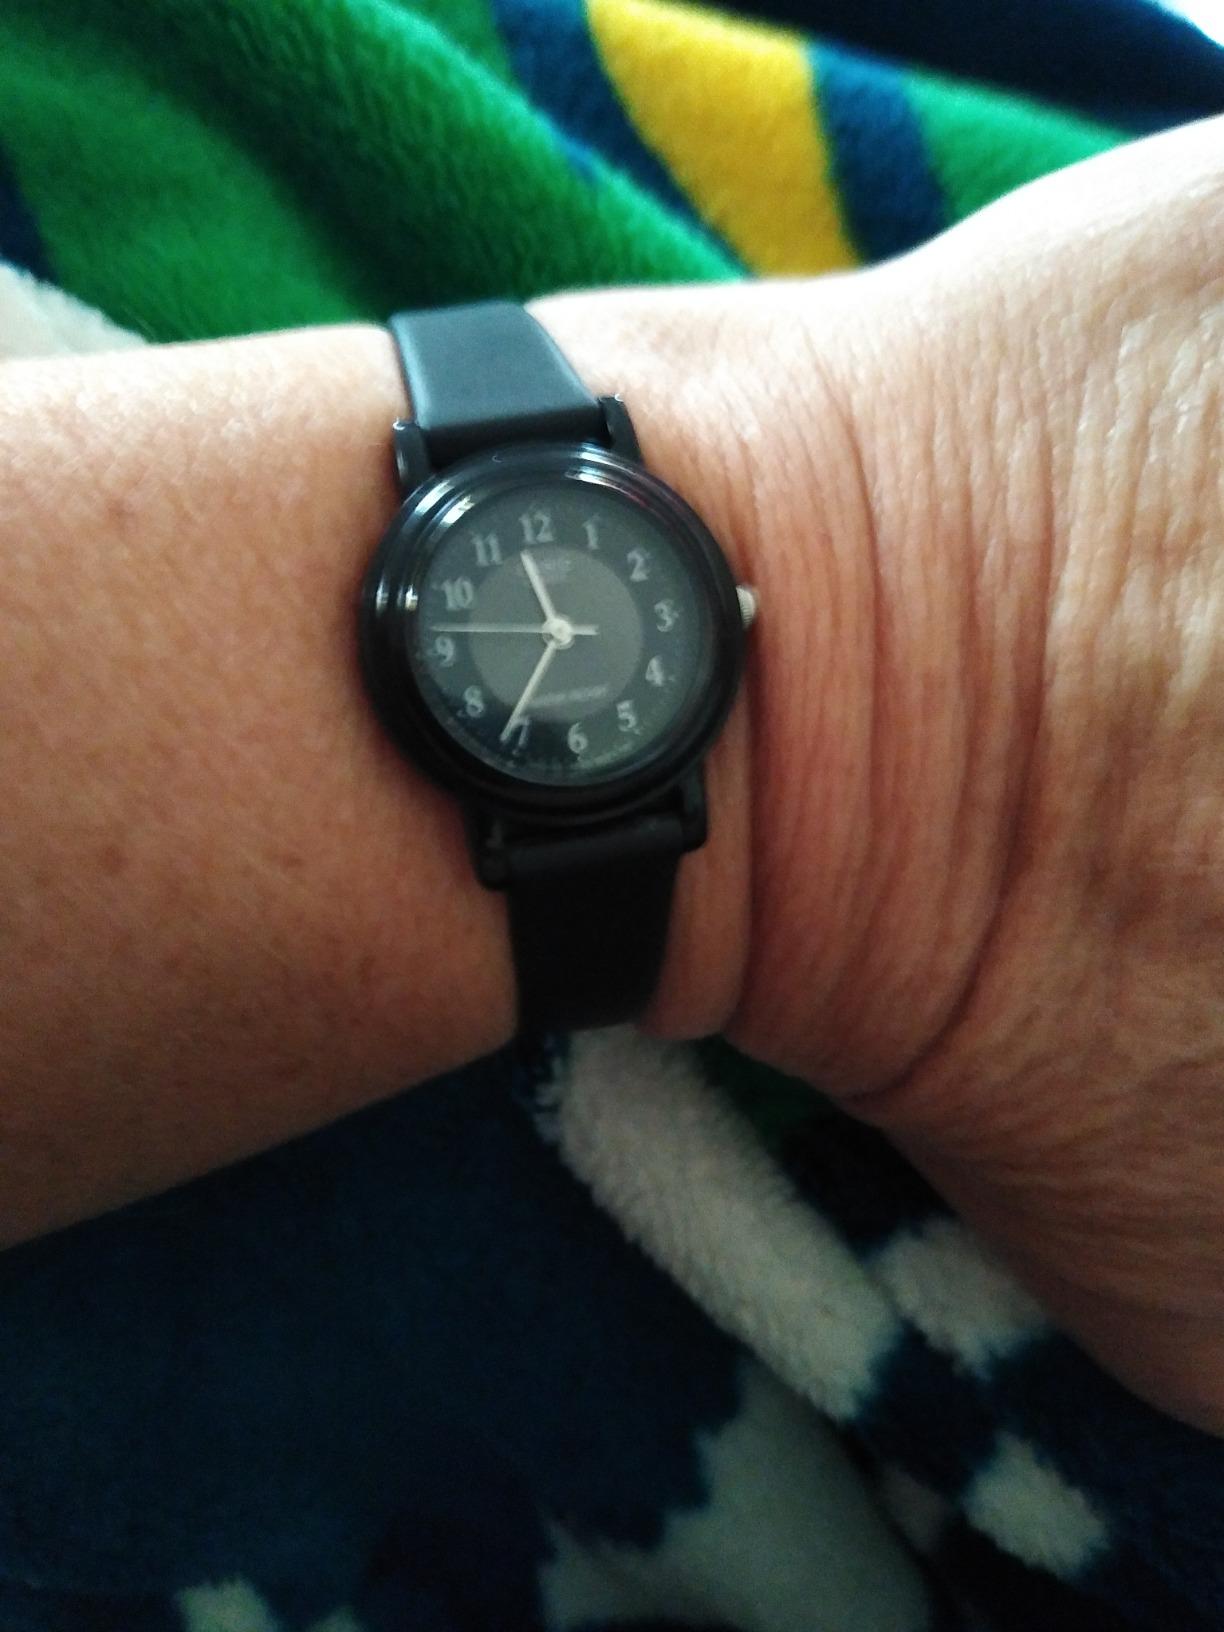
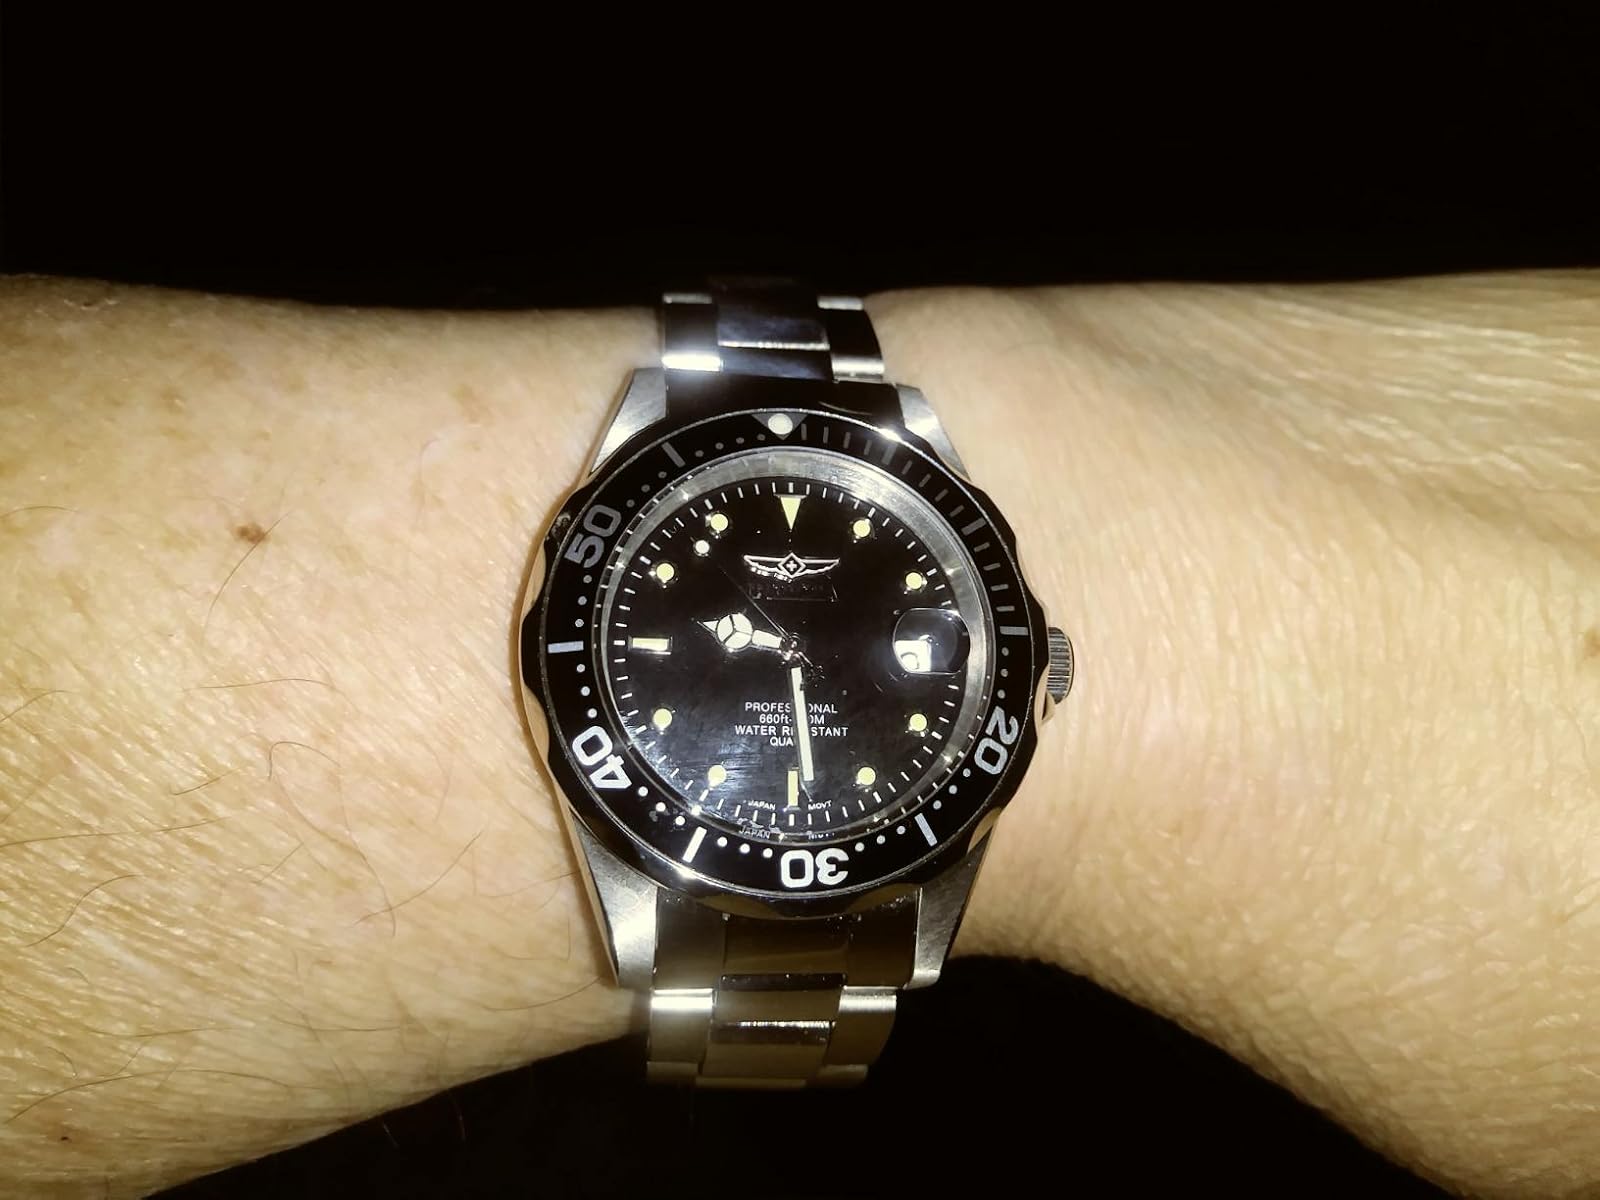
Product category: accessories_watch
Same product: no